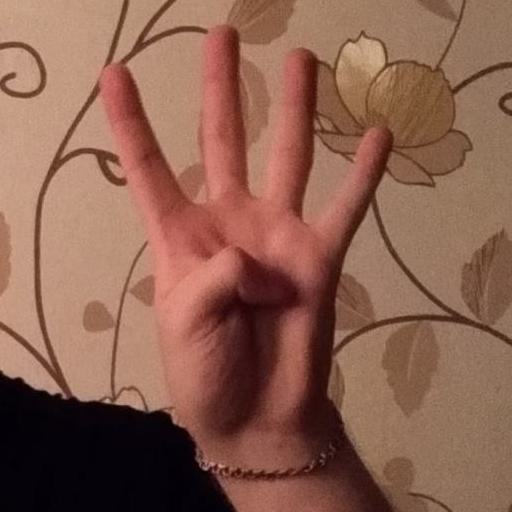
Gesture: four